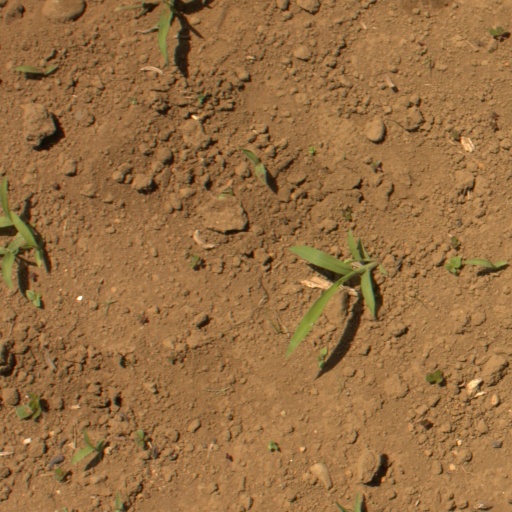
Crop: Jerusalem artichoke